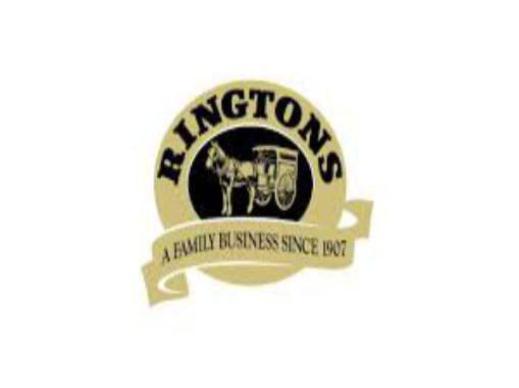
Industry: Medical